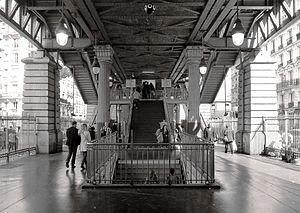
Station de métro Barbès-Rochechouart - Paris 8-9-18
Barbès - Rochechouart est une station des lignes 2 et 4 du métro de Paris, située à la limite des 9ᵉ, 10ᵉ et 18ᵉ arrondissements de Paris.